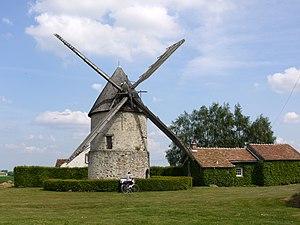
Moulin à vent dit moulin Choix près de Gastins en Seine et Marne, France. C'est un moulin à ailes Berton de 14 m muni d'une queue d'orientation. Classé aux Monuments Historiques depuis le 9 décembre 1970 (PA00087008). La construction date du XV et XIX ème siècle.
Cet article recense les monuments historiques de l'est de la Seine-et-Marne, en France.
Le Moulin Choix est un moulin à vent situé à Gastins, dans le département de Seine-et-Marne, en France.
Gastins est une commune française située dans le département de Seine-et-Marne en région Île-de-France.